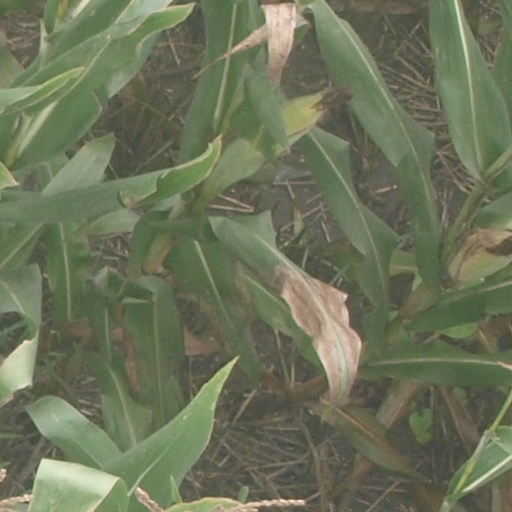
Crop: maize; corn